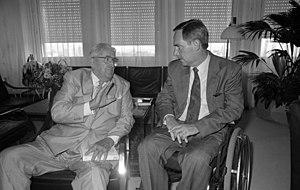
Vernon A. Walters, né le 3 janvier 1917 à New York et mort le 10 février 2002, est un officier de l'armée des États-Unis et un diplomate américain, notamment auprès de l'Organisation des Nations unies.